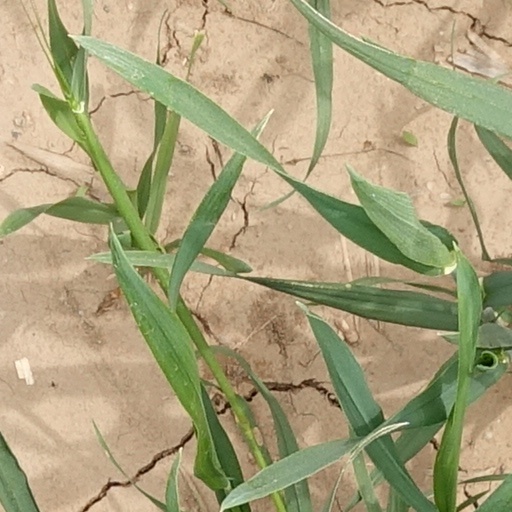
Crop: wheat